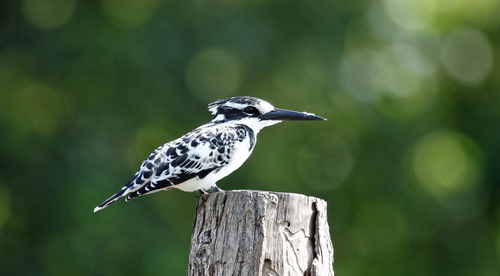
the small black and white bird has a long bill.
the bird is white and black with a long thick black beak and short tarsus.
this bird has a spotted black and white crown, a spotted wing, and a long pointy black beak.
a small black and white feathered bird with a long black thin beak, black cheek patch, and a white neck and underbelly.
a small size bird with a black and white pattern on his back and wingbars with a white belly and a long black bill.
a white bird with black markings all over and long black beak.
the bird has a long black bill that is straight, a spotted back and striped crown.
this tiny bird has a long sharp, straight black beak, and a white body that is covered with dark gray splotches.
a small bird with a black and white striped head, spotted body, a short tail, and a long narrow pointy beak.
this bird has a black and white crown, white and black primaries, and a white belly.
Species: Pied Kingfisher